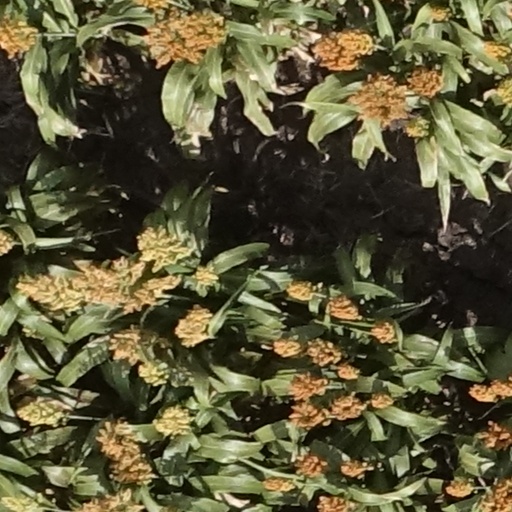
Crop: sorghum